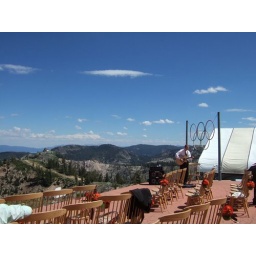
John's old bandmate from college (Lance, he's standing by the Olympic rings) provided the pre-ceremony acoustic guitar music. Gorgeous!